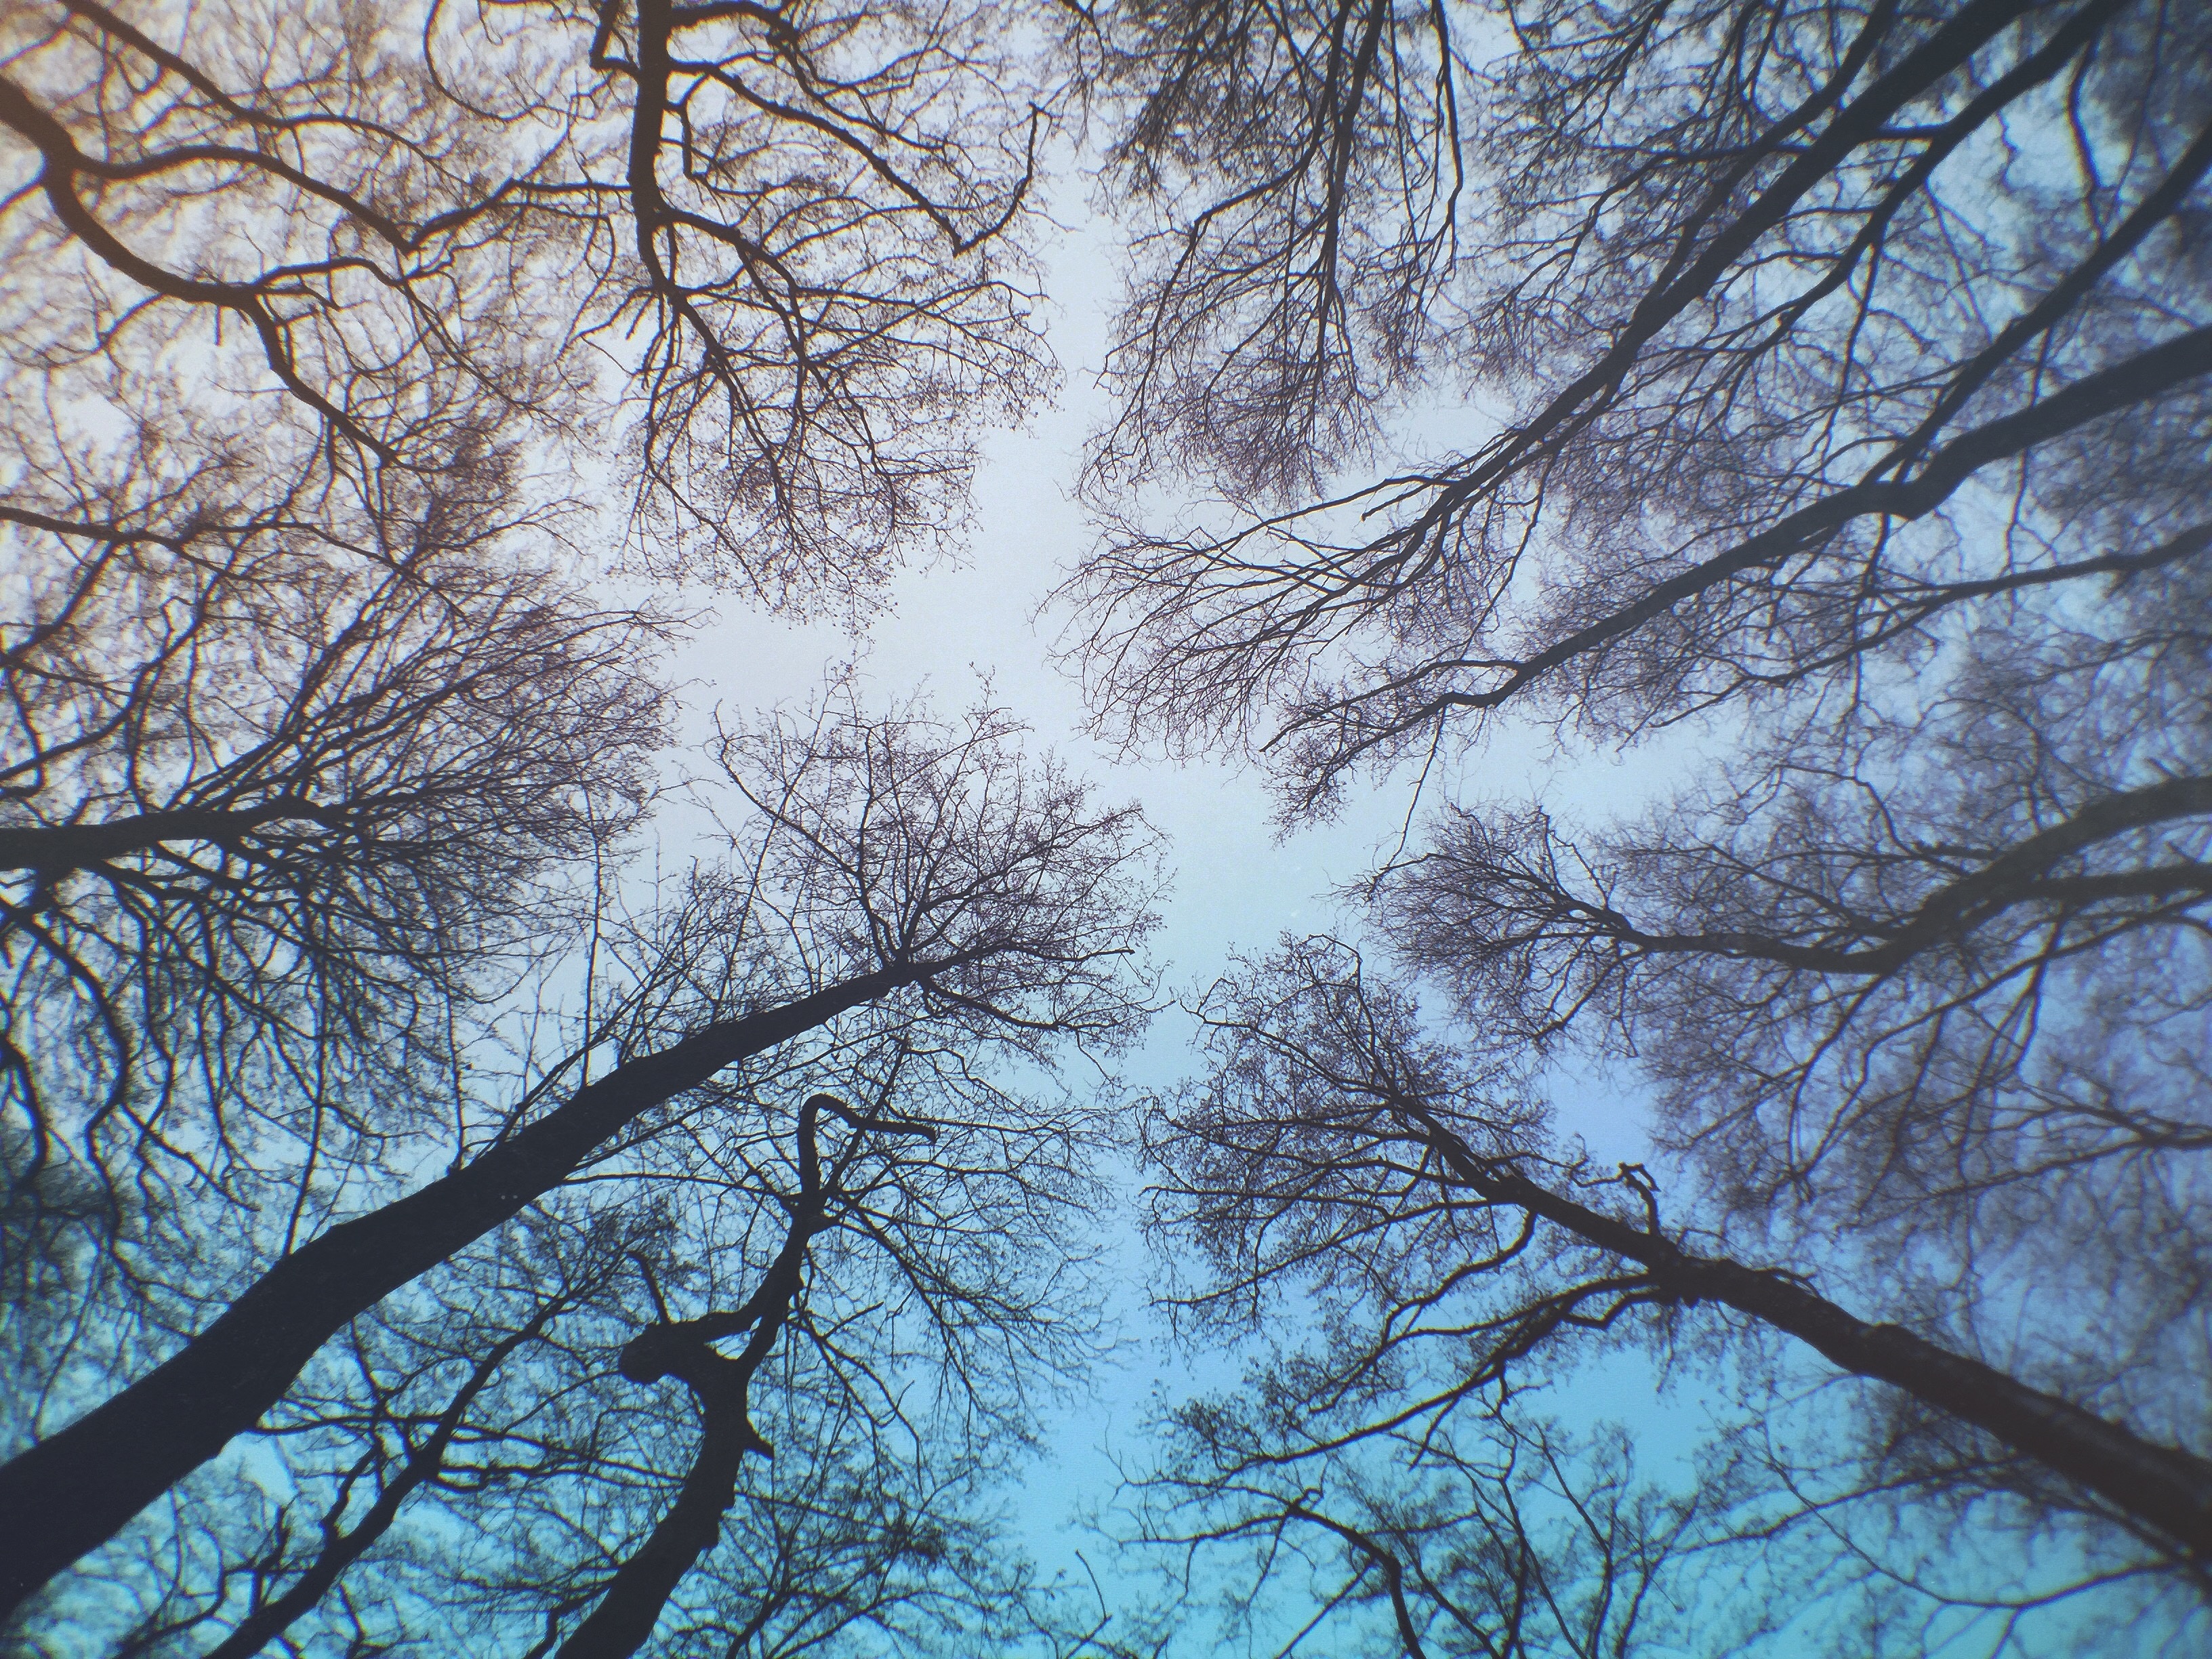
tree, nature, forest, branch, snow, winter, plant, sky, sunlight, morning, flower, frost, weather, season, woodland, freezing, atmospheric phenomenon, woody plant